2013 Men's Hockey Asia Cup

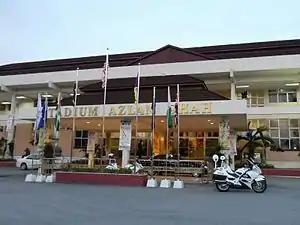
Azlan Shah Stadium hosted the competition

The 2013 Men's Hockey Asia Cup was the ninth edition of the Men's Hockey Asia Cup, the quadrennial international men's field hockey championship of Asia organized by the Asian Hockey Federation. It was held from 24 August to 1 September 2013 in Ipoh, Perak, Malaysia. The winner of this tournament qualified for the 2014 World Cup in The Hague, Netherlands.